Westland Lynx

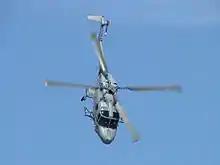
Lynx HAS.3 of the Black Cats (Royal Navy) display team

In 1978, the Brazilian Navy became the first foreign operator of the Lynx helicopter, having taken delivery of its first of a batch of five that year. During the 1990s, the fleet was more than doubled by the acquisition of a further batch of nine. During overseas deployments for multinational training exercises and United Nations operations, the Lynx has been described as "eyes and the ears of the fleet". In 2009, Brazil deployed several Lynx in an effort to locate the missing Air France Flight 447. In 2014, a mid-life upgrade process was agreed for Brazil's Lynx fleet, they shall receive LHTEC CTS800-4N engines, new avionics, satellite navigation systems, countermeasures, and night vision-compatible cockpit displays.